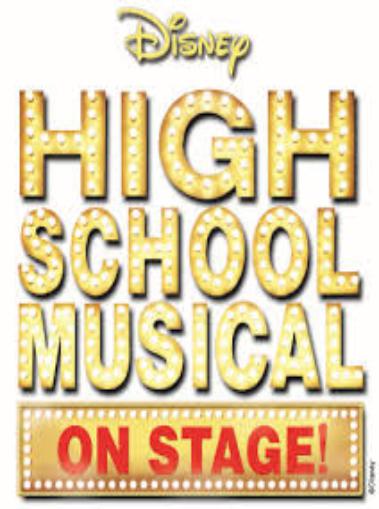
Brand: High School Musical
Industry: Leisure